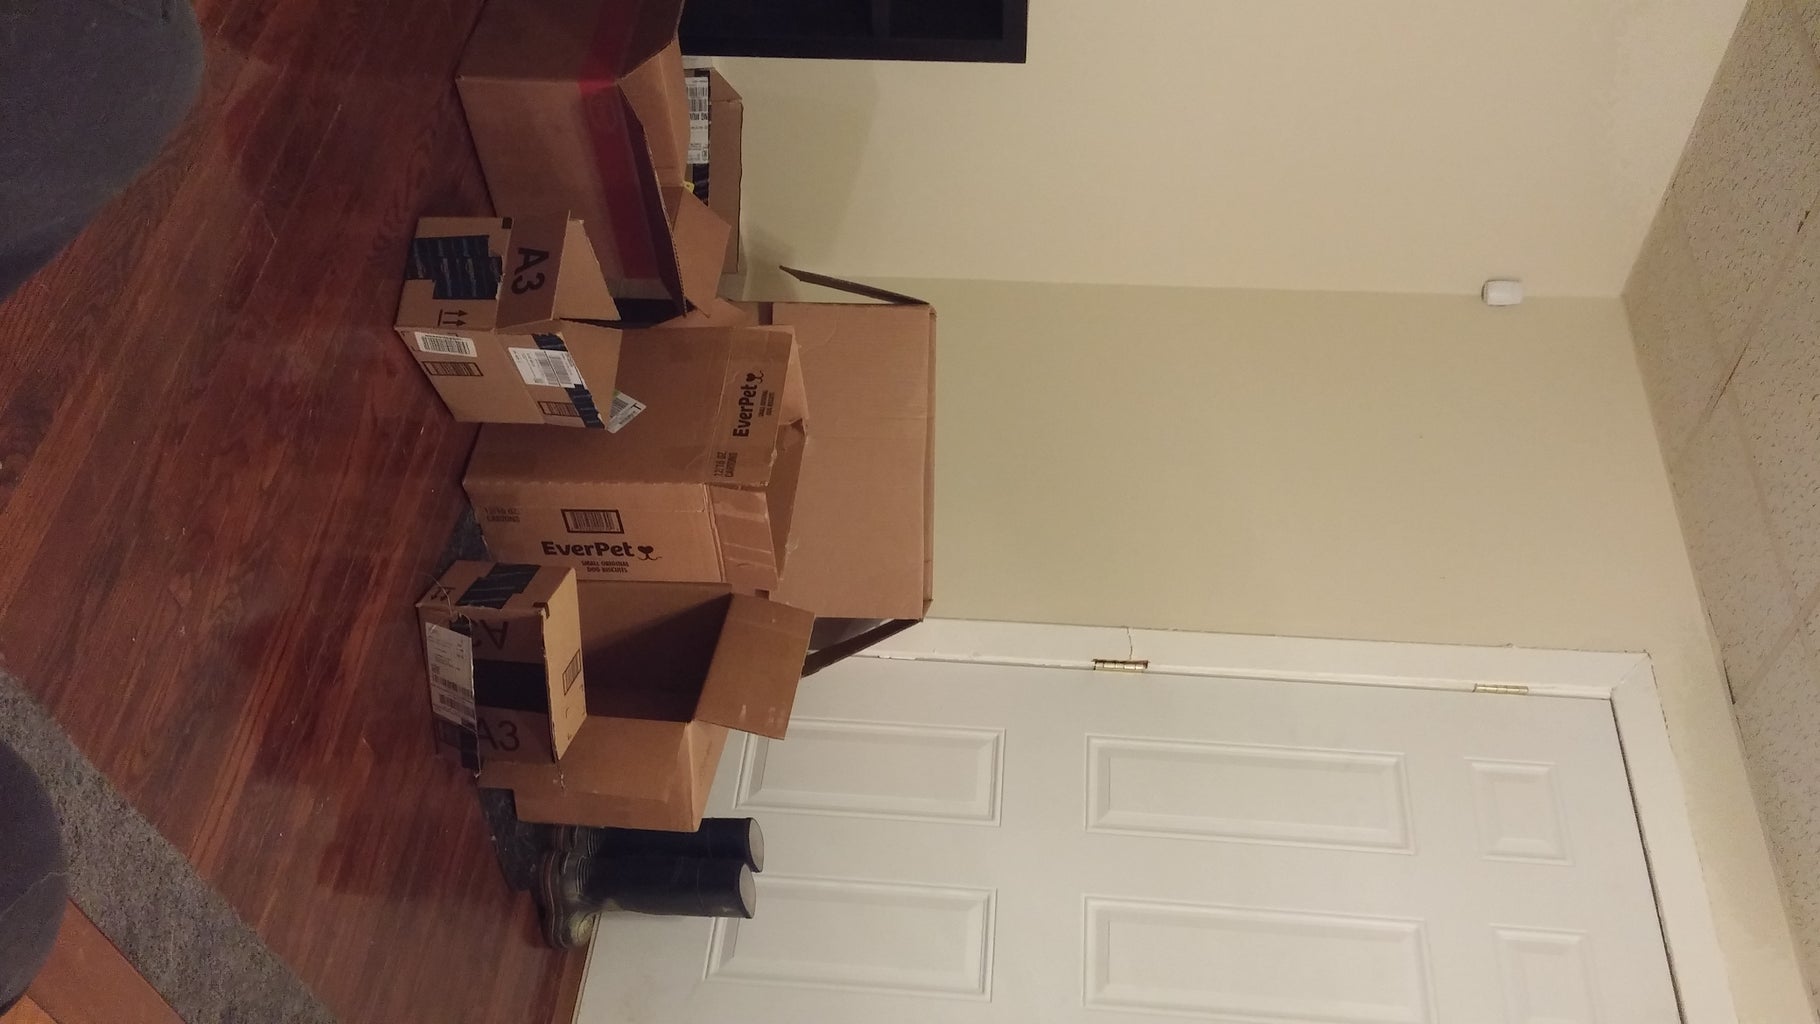
Label: cardboard